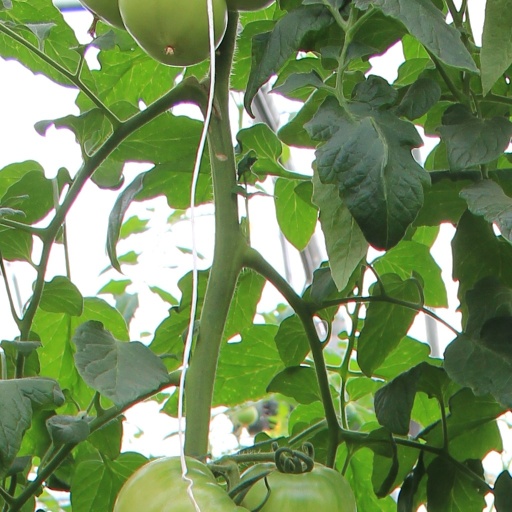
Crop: tomato